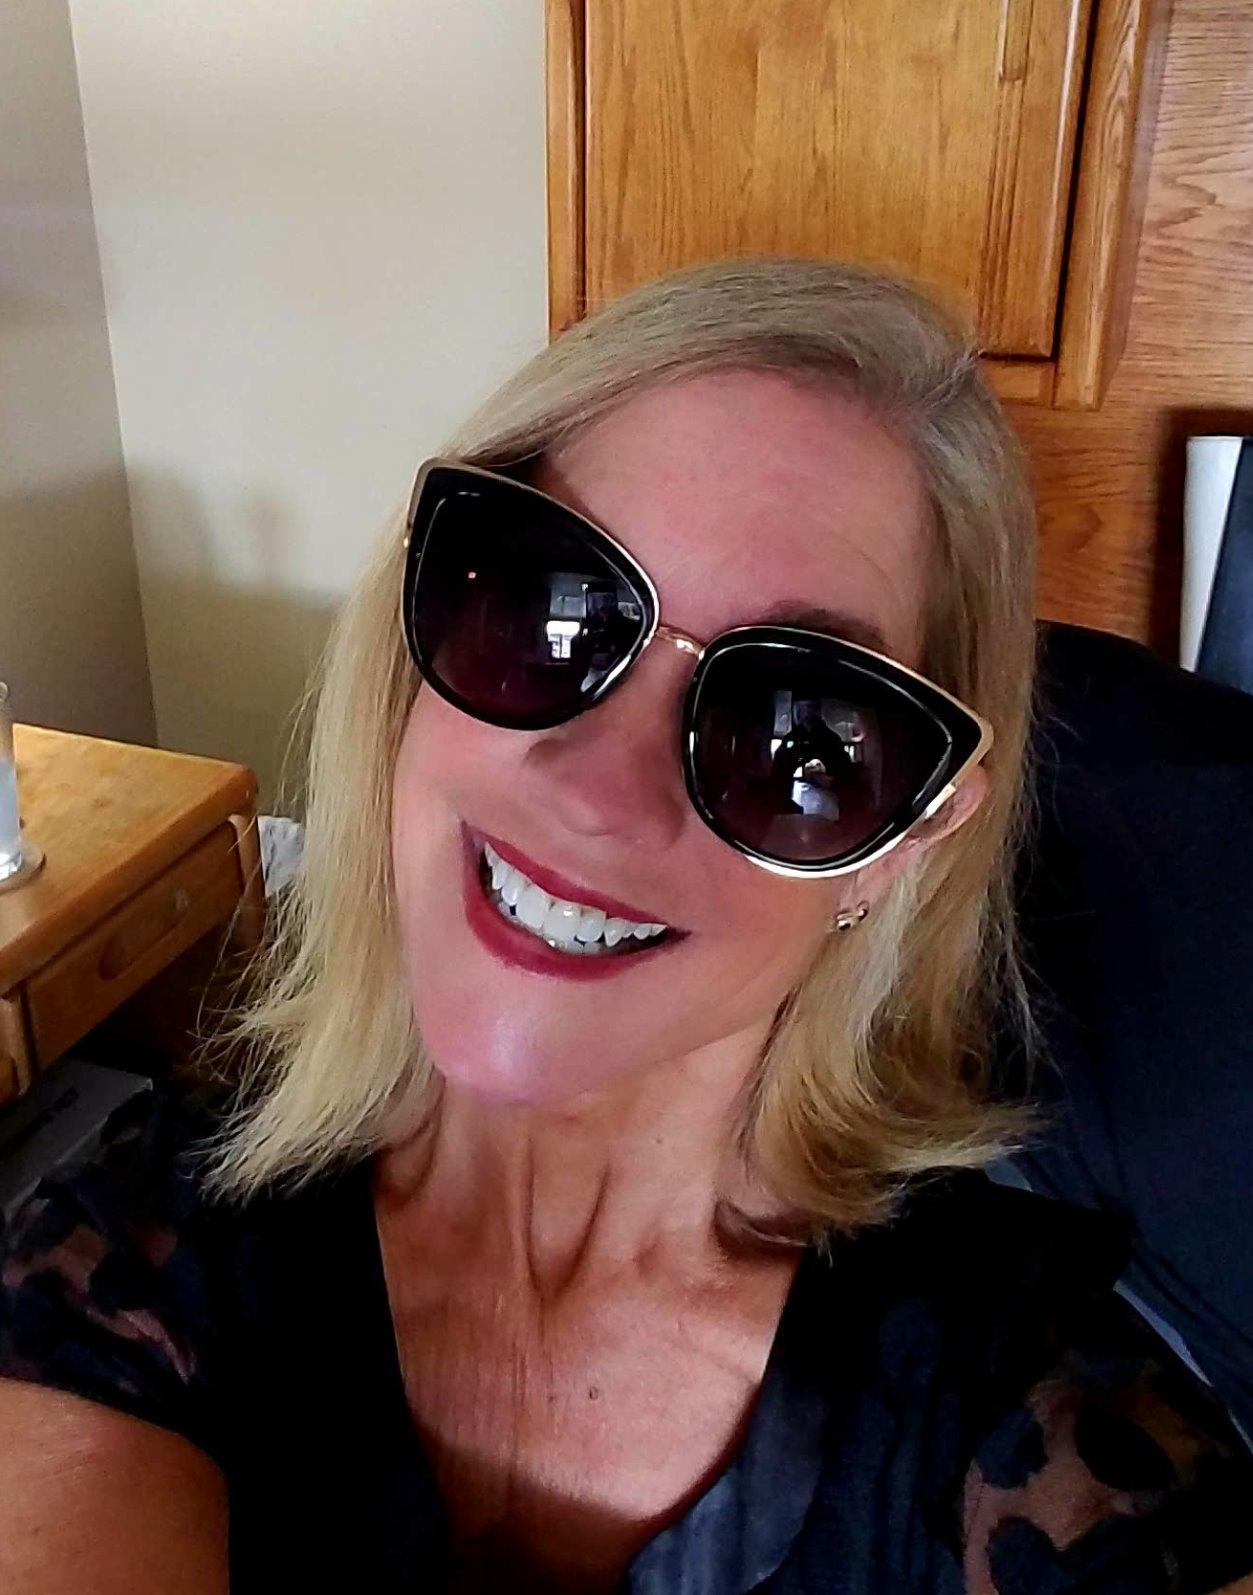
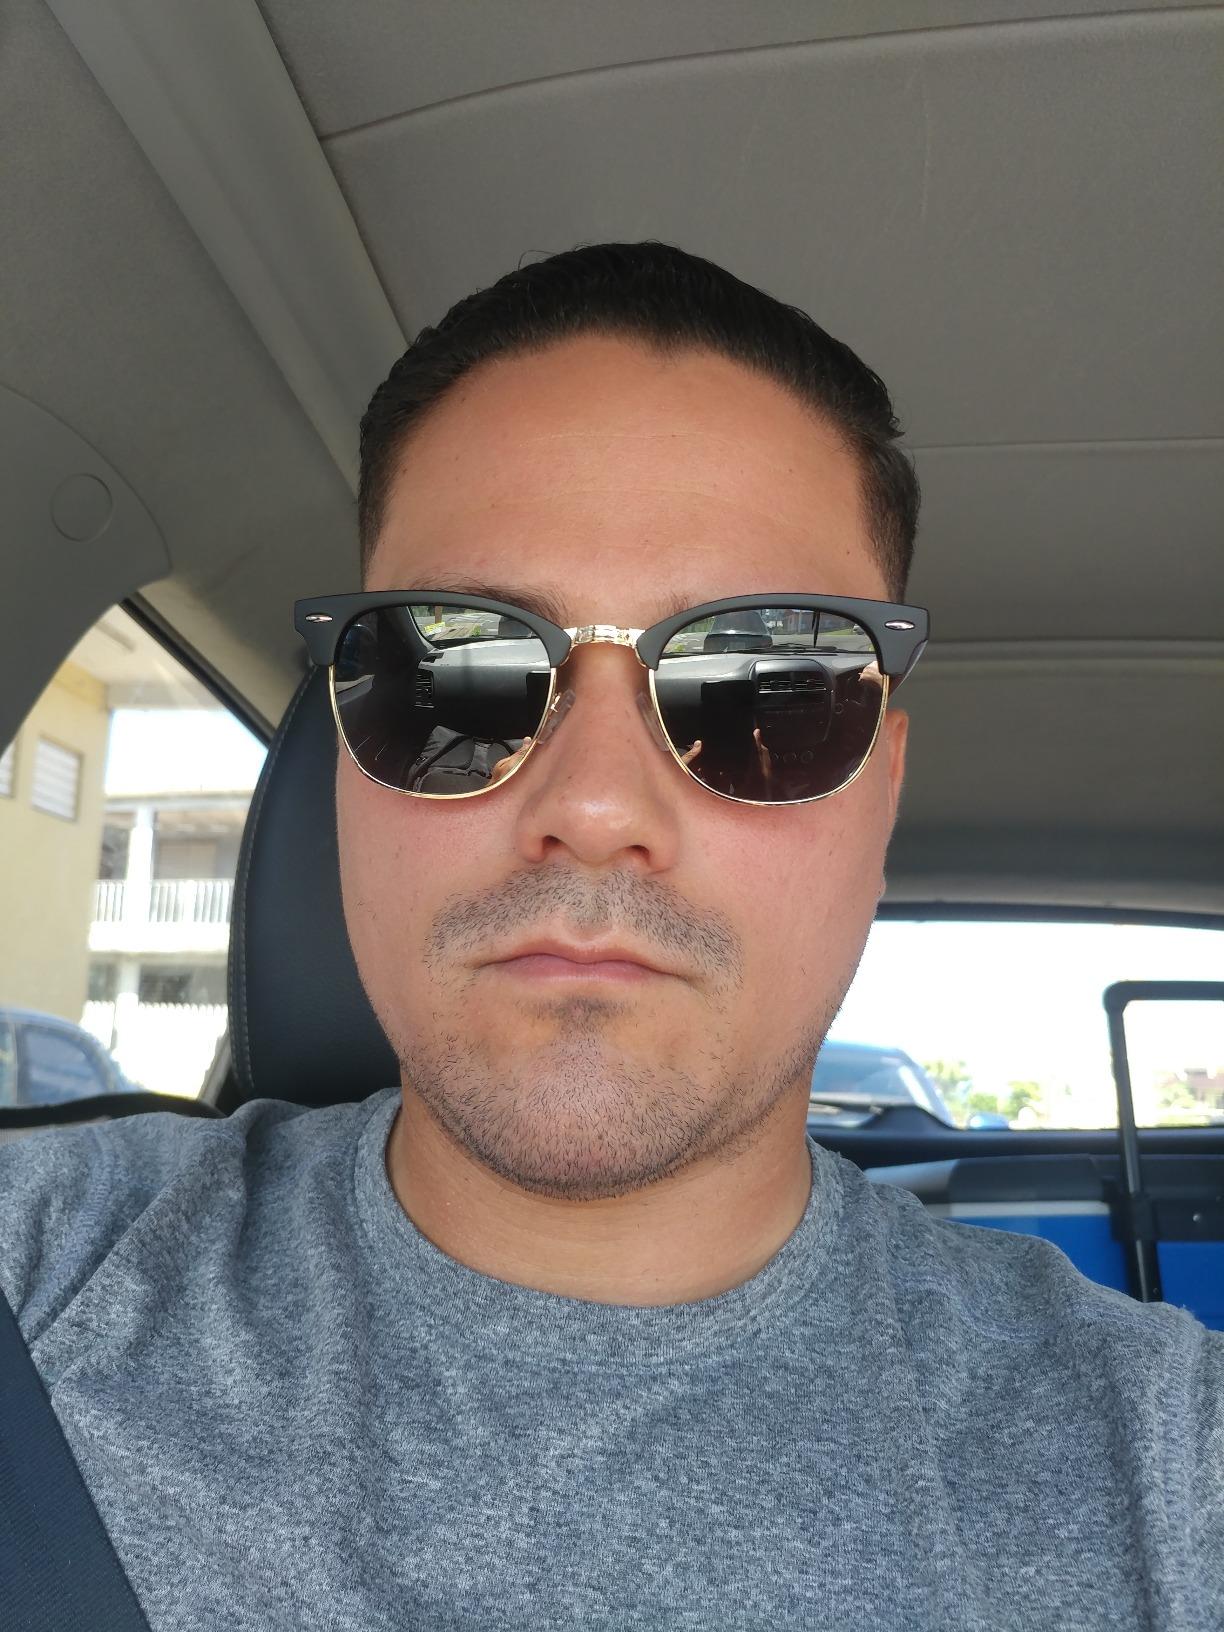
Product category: accessories_sunglasses
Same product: no